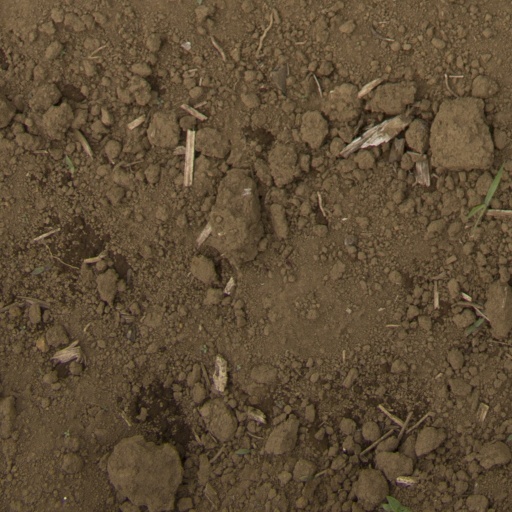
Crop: Jerusalem artichoke